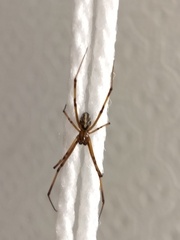
Species: Lactrodectus_hesperus